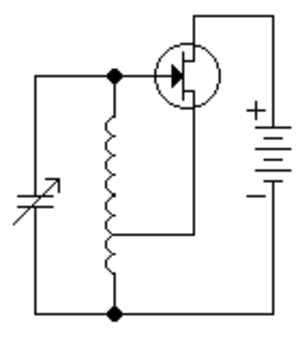
L'oscillateur Hartley, inventé par Ralph Hartley, est l'une des nombreuses configurations possibles d'oscillateur électronique. L'oscillateur Hartley est le dual de l'oscillateur Colpitts. Il est relativement peu utilisé du fait qu'il nécessite une prise sur une inductance. Une variante consiste à utiliser deux inductances séparées, ce qui est généralement onéreux.